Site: brandenburg
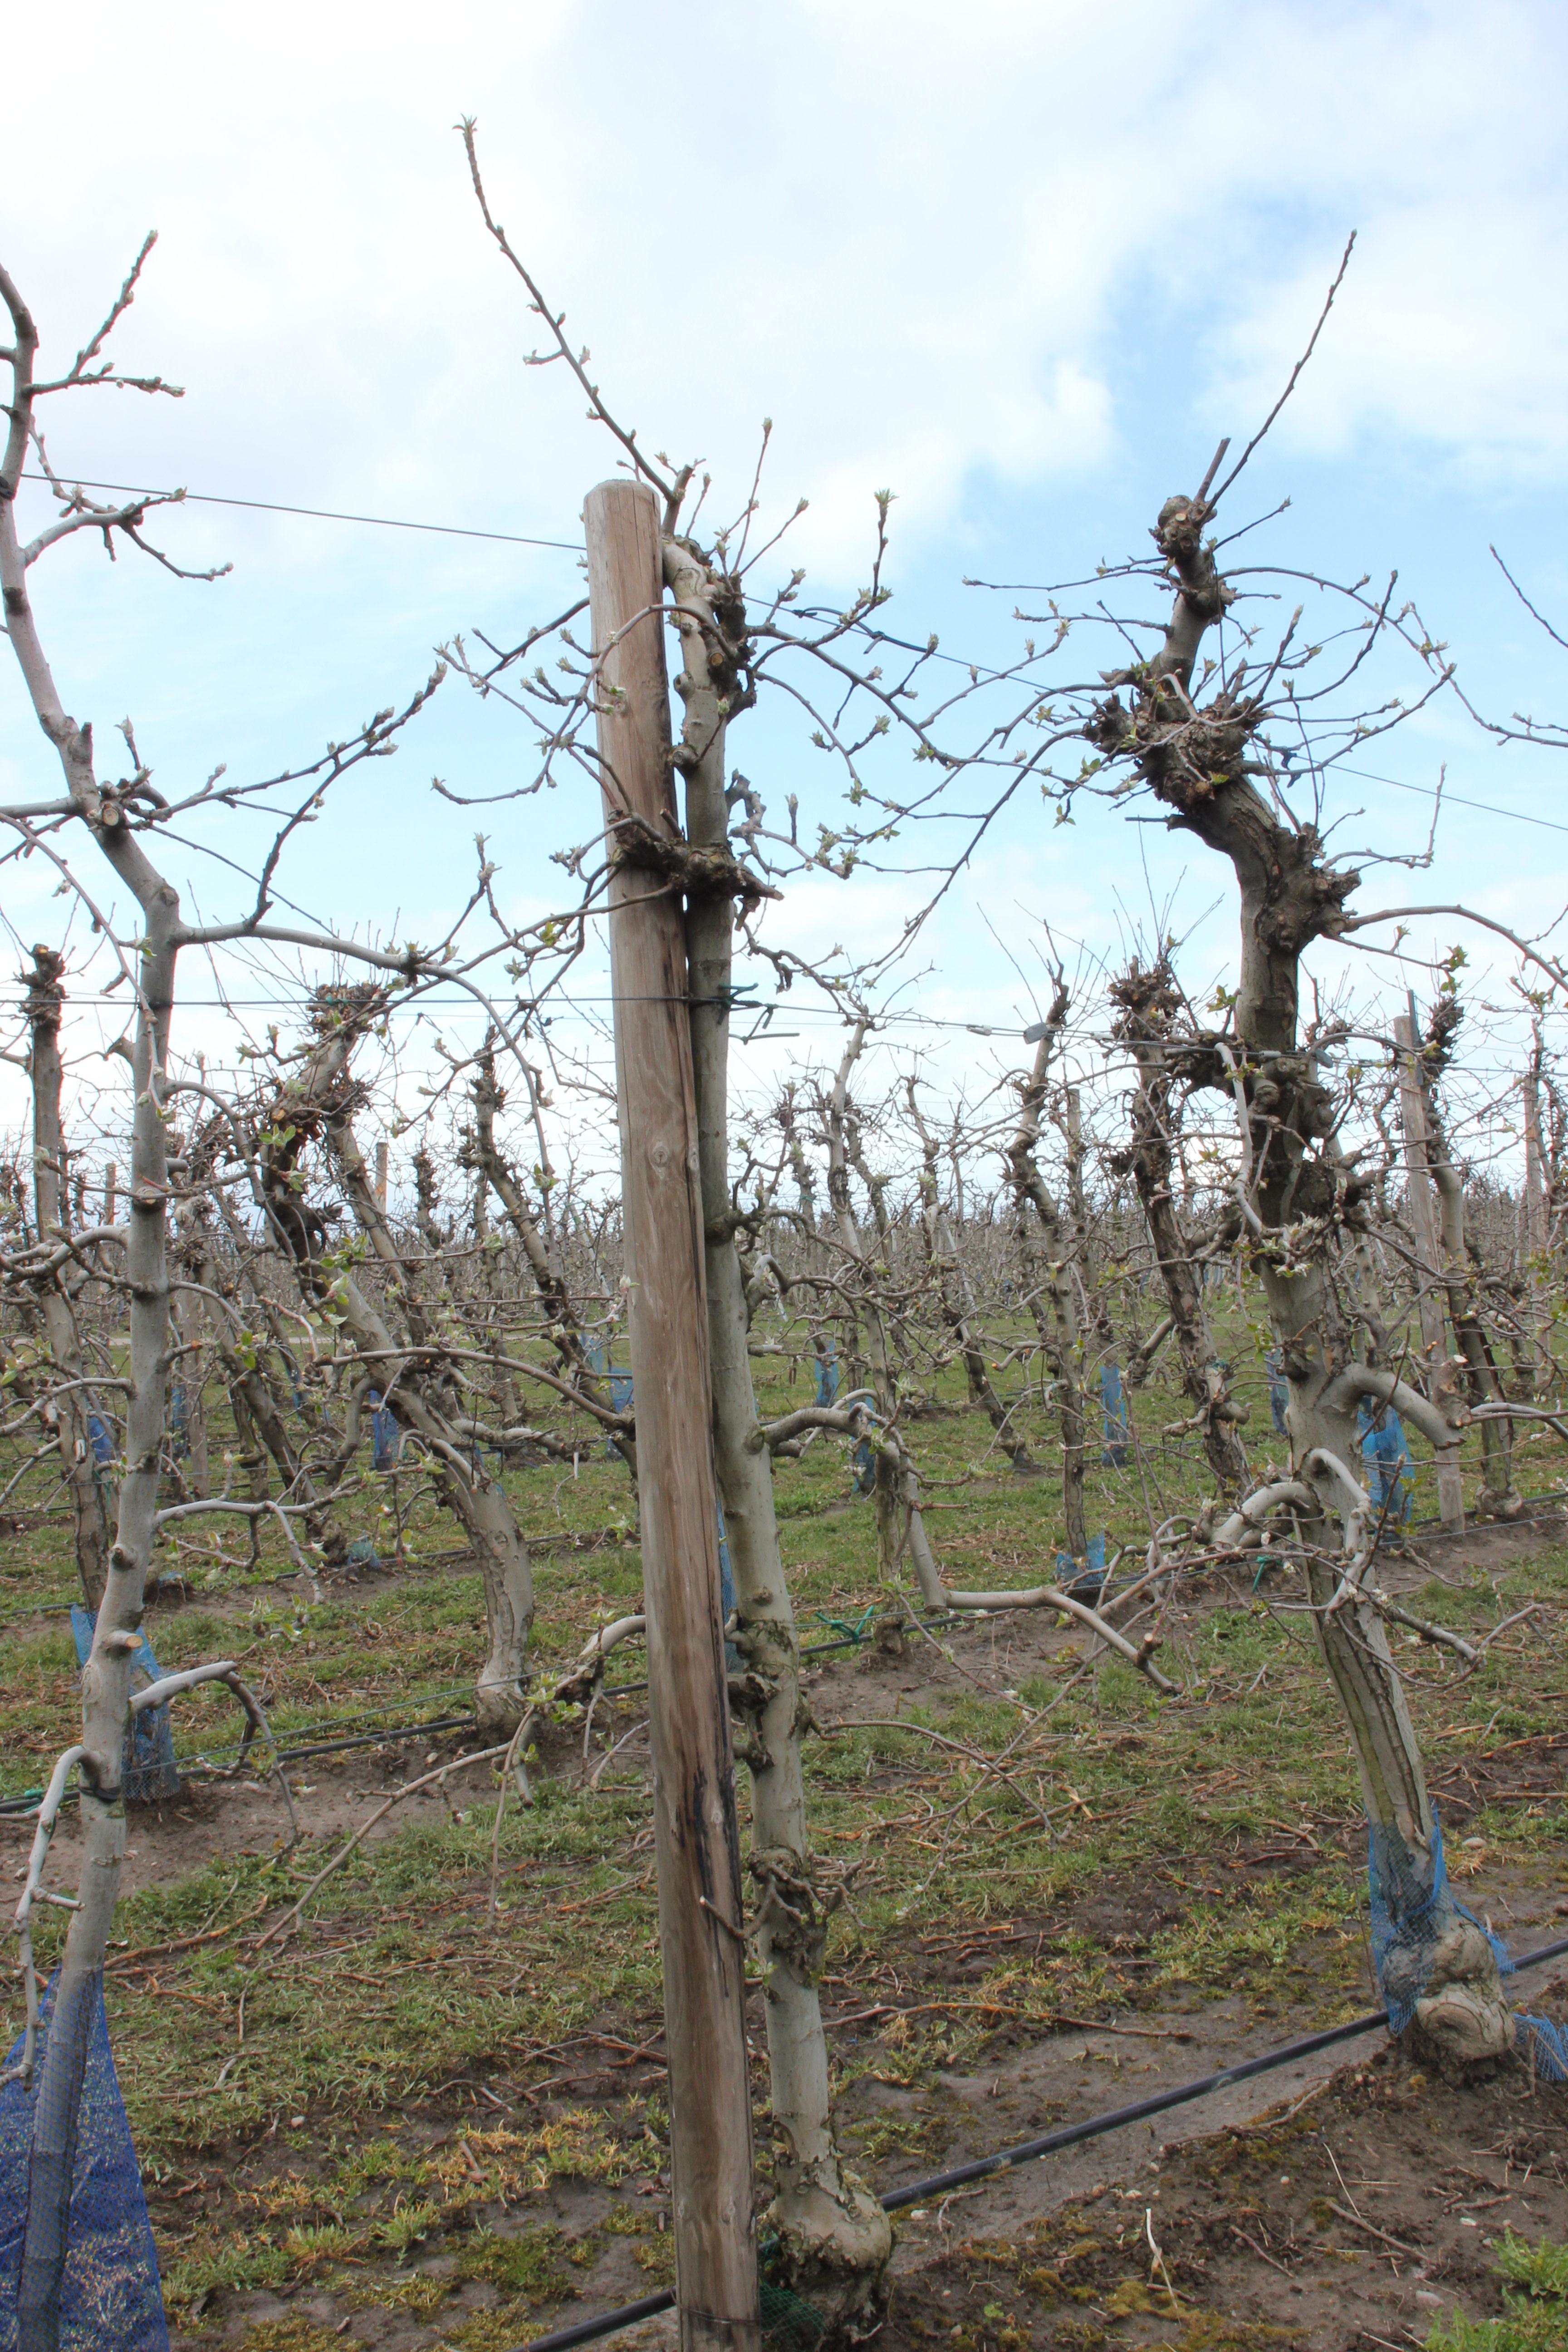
Growth stage (BBCH 55): Inflorescence emergence